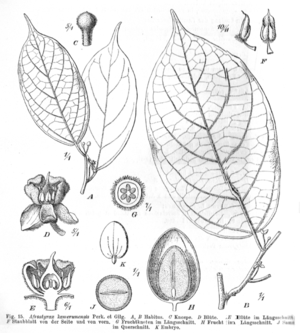
Huaceae
Afrostyrax kamerunensis
Huaceae er en familie med 2 slægter og 3 arter, som vokser i tropisk Afrika. Det er stedsegrønne lianer eller træer med hårklædte stængler. Bladene er helrandede og toradede med kirtler langs randen. Blomsterne sidder i bundter fra bladhjørnerne og de enkelte blomster er 4-tallige. Hele planten lugter af hvidløg.